Pombero

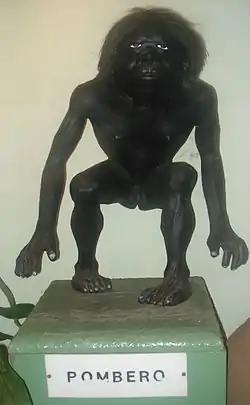
Statue of Pombero

The Pombero (Guarani: "Pombéro") known also as Pomberito, Pyrague ("hairy feet"), Karai Pyhare ("lord of the night"), Kuarahy Jára ("master of the sun") is a mythological being typical of Paraguay's cultural heritage. Also known in the mythology of the Mbyá tribe of southern Brazil and the Argentinian province of (Misiones) and Cho Pombé ("Don Pombero"), it is a mythical humanoid creature of small stature in Guarani mythology. The legend, along with those of other mythological figures of the Guarani, is an important part of the culture of a region stretching from northeast Argentina northward through the whole of Paraguay and into southern Brazil. The Pombéro is said to capture particularly ungrateful girls, force them to kiss him, and later rape them.